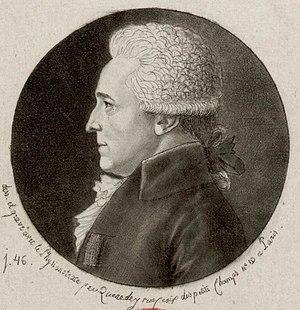
Charles-Paul Landon, né le 12 octobre 1761 à Nonant-le-Pin et mort le 5 mars 1826 à Paris, est un peintre, graveur et historien de l’art français.